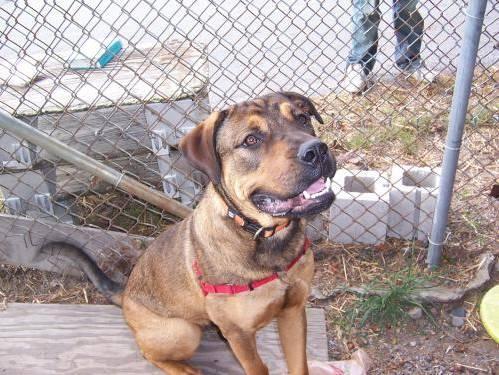
dog